Nicolas Roche

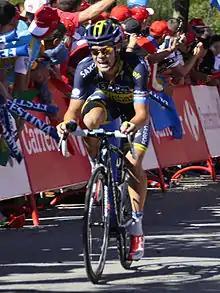
Roche at the 2013 Vuelta a España

Roche's season was hampered by injuries and crashes, particularly by one in the Critérium du Dauphiné He entered the Tour de France as a team leader again, but quickly realized he had not fully recovered from the crash and could not hope for a good general classification. He got in a number of unsuccessful breaks in the final week, hoping to grab a stage win, and eventually finished 26th overall. He also rode the Vuelta a España, finishing 16th overall.